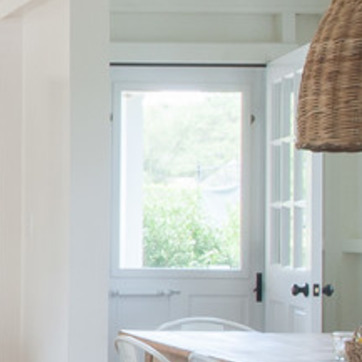
Material: glass